Tronador (rocket)

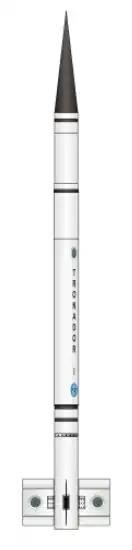
Tronador I

The Tronador I (T1) vehicle was flown successfully on June 6, 2007 from Puerto Belgrano Naval Base near Bahía Blanca, in the southeast of the Buenos Aires Province. This was the first flight of a technology demonstrator vehicle for the program.